Vera and the Olga

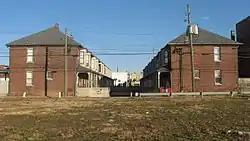
Vera and the Olga, November 2010

Vera and the Olga are two historic rowhouse blocks located at Indianapolis, Indiana. They were built in 1901, and are two-story, ten unit, red brick rows on a courtyard. Each building has a hipped roof and each unit is three bays wide. The buildings feature projecting bay windows and front porches.